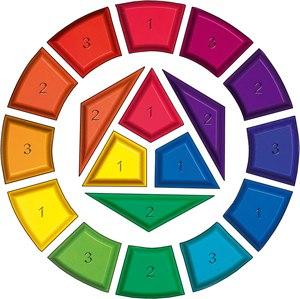
Les couleurs tertiaires